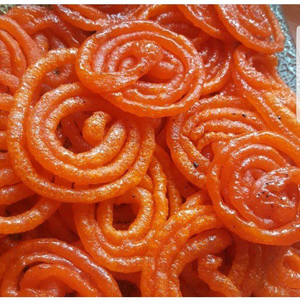
Dish: jalebi